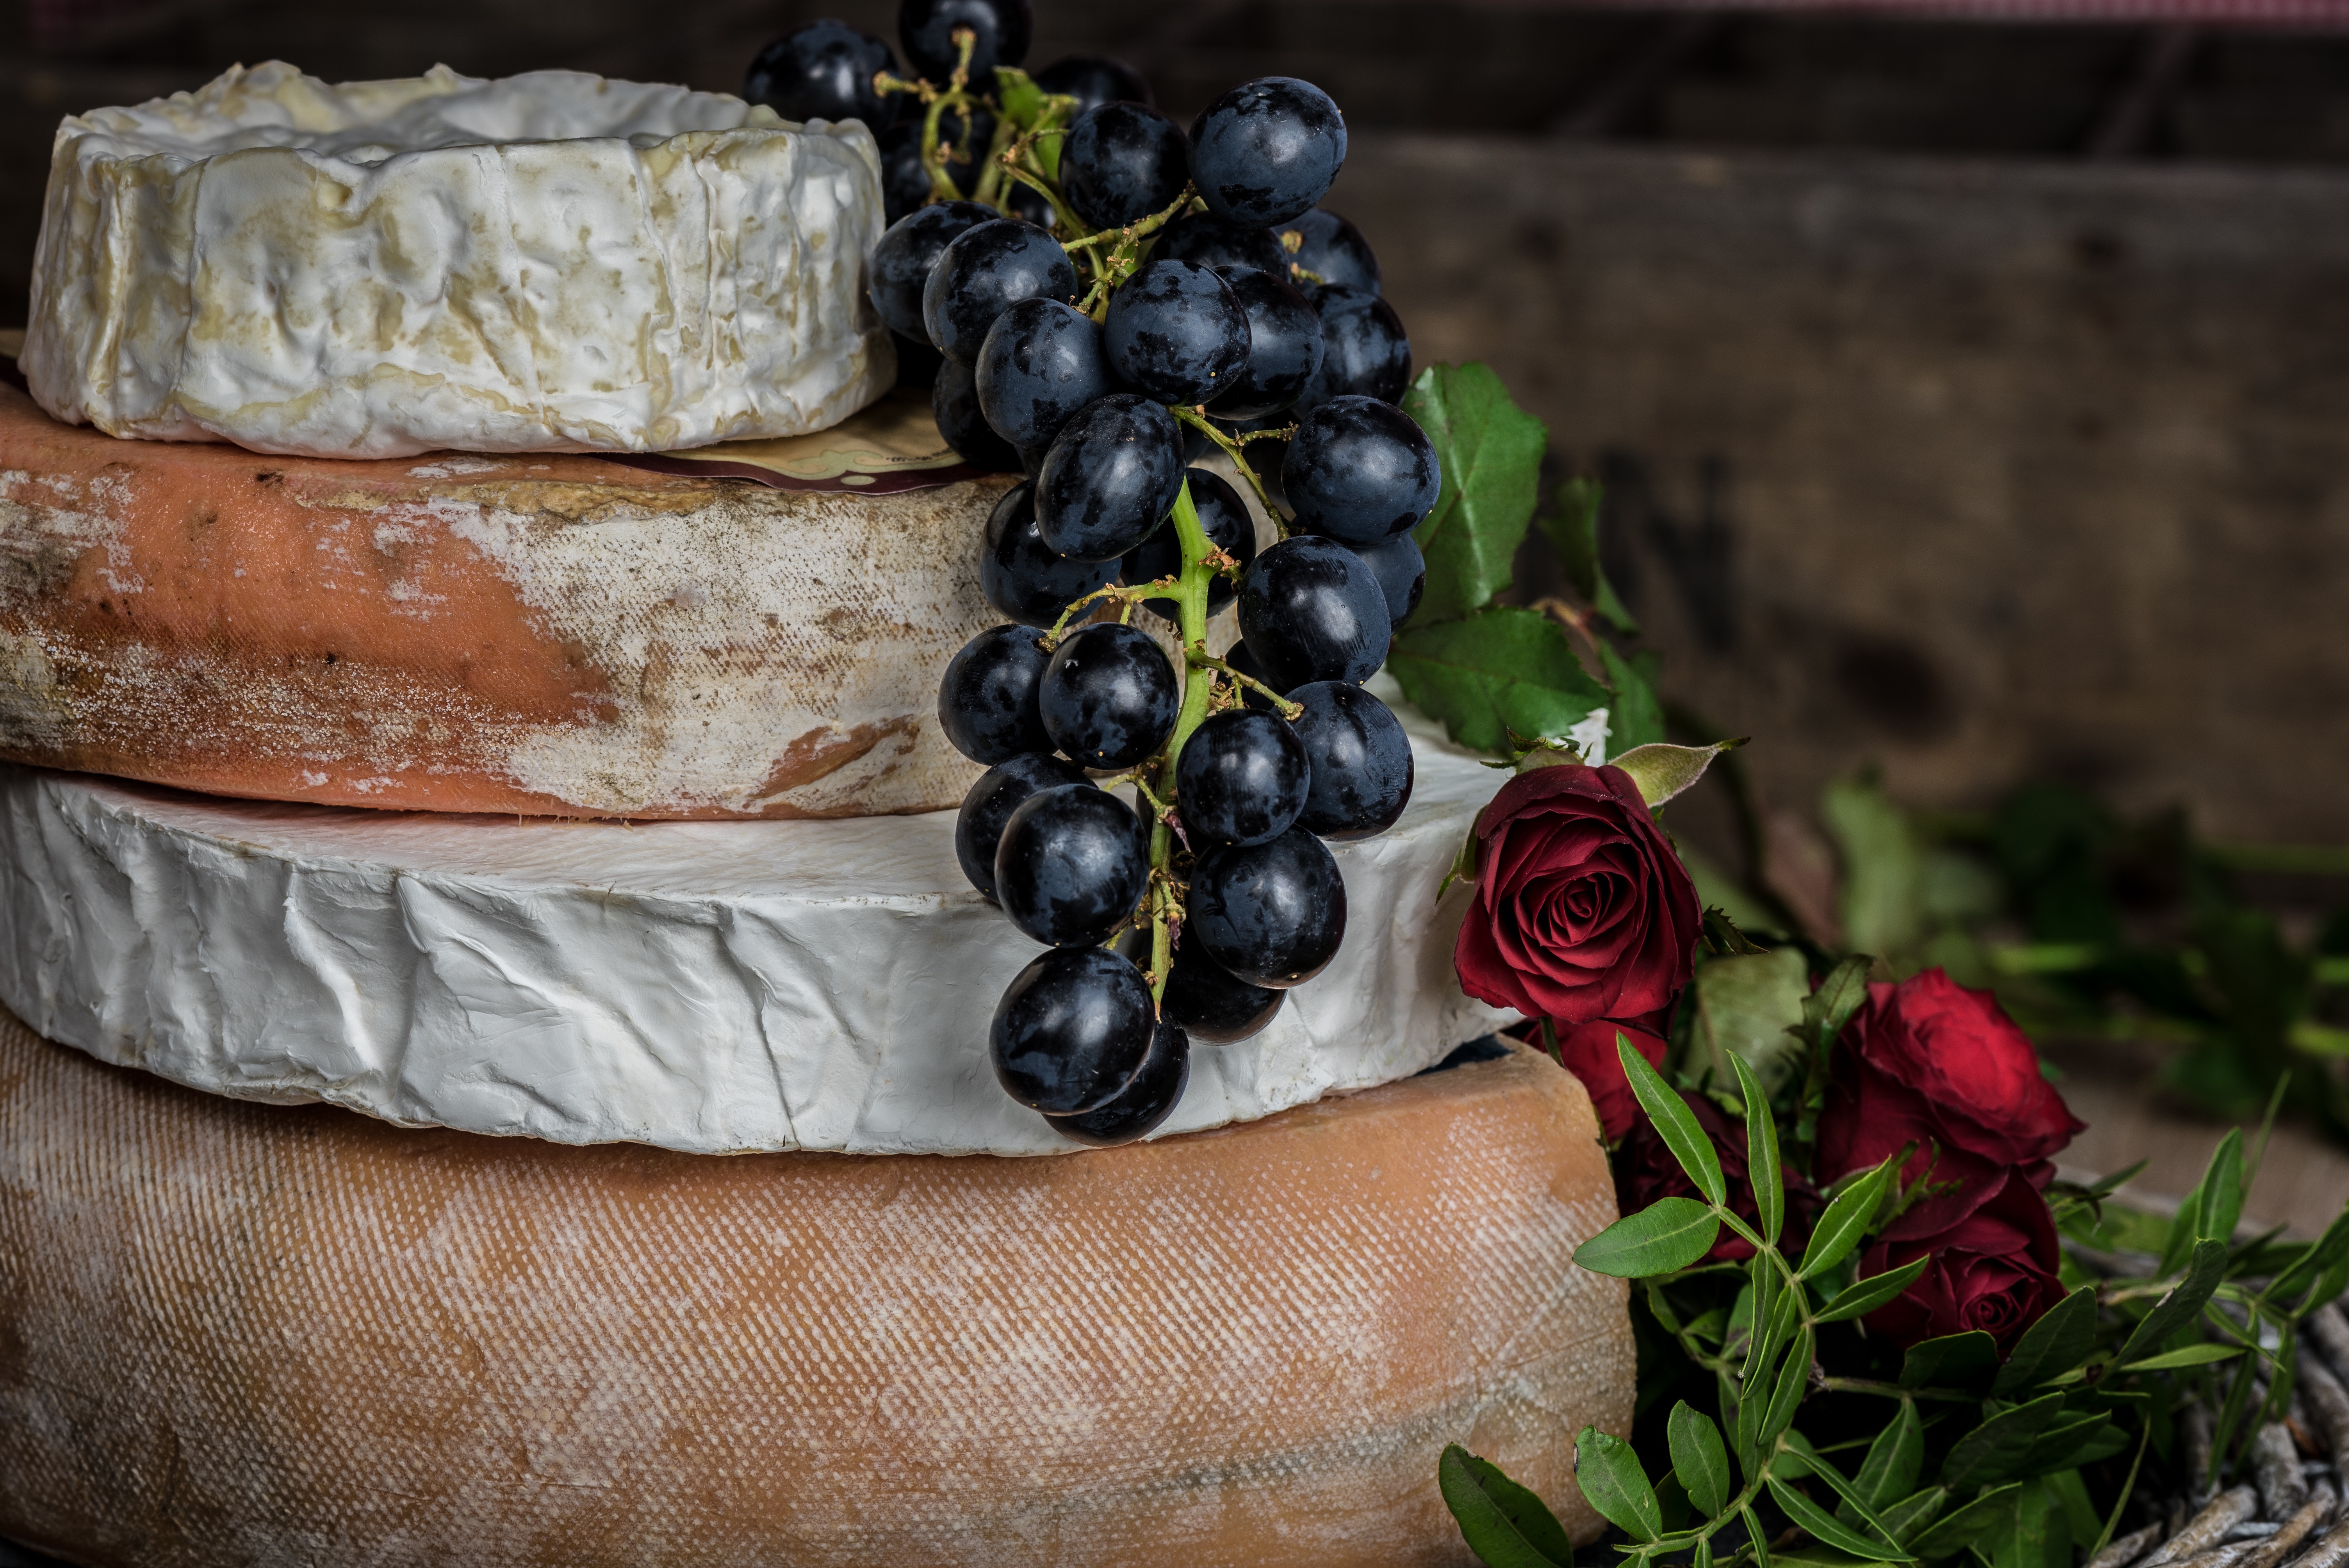
plant, grape, fruit, berry, flower, rose, food, produce, flora, cheese, flowering plant, land plant